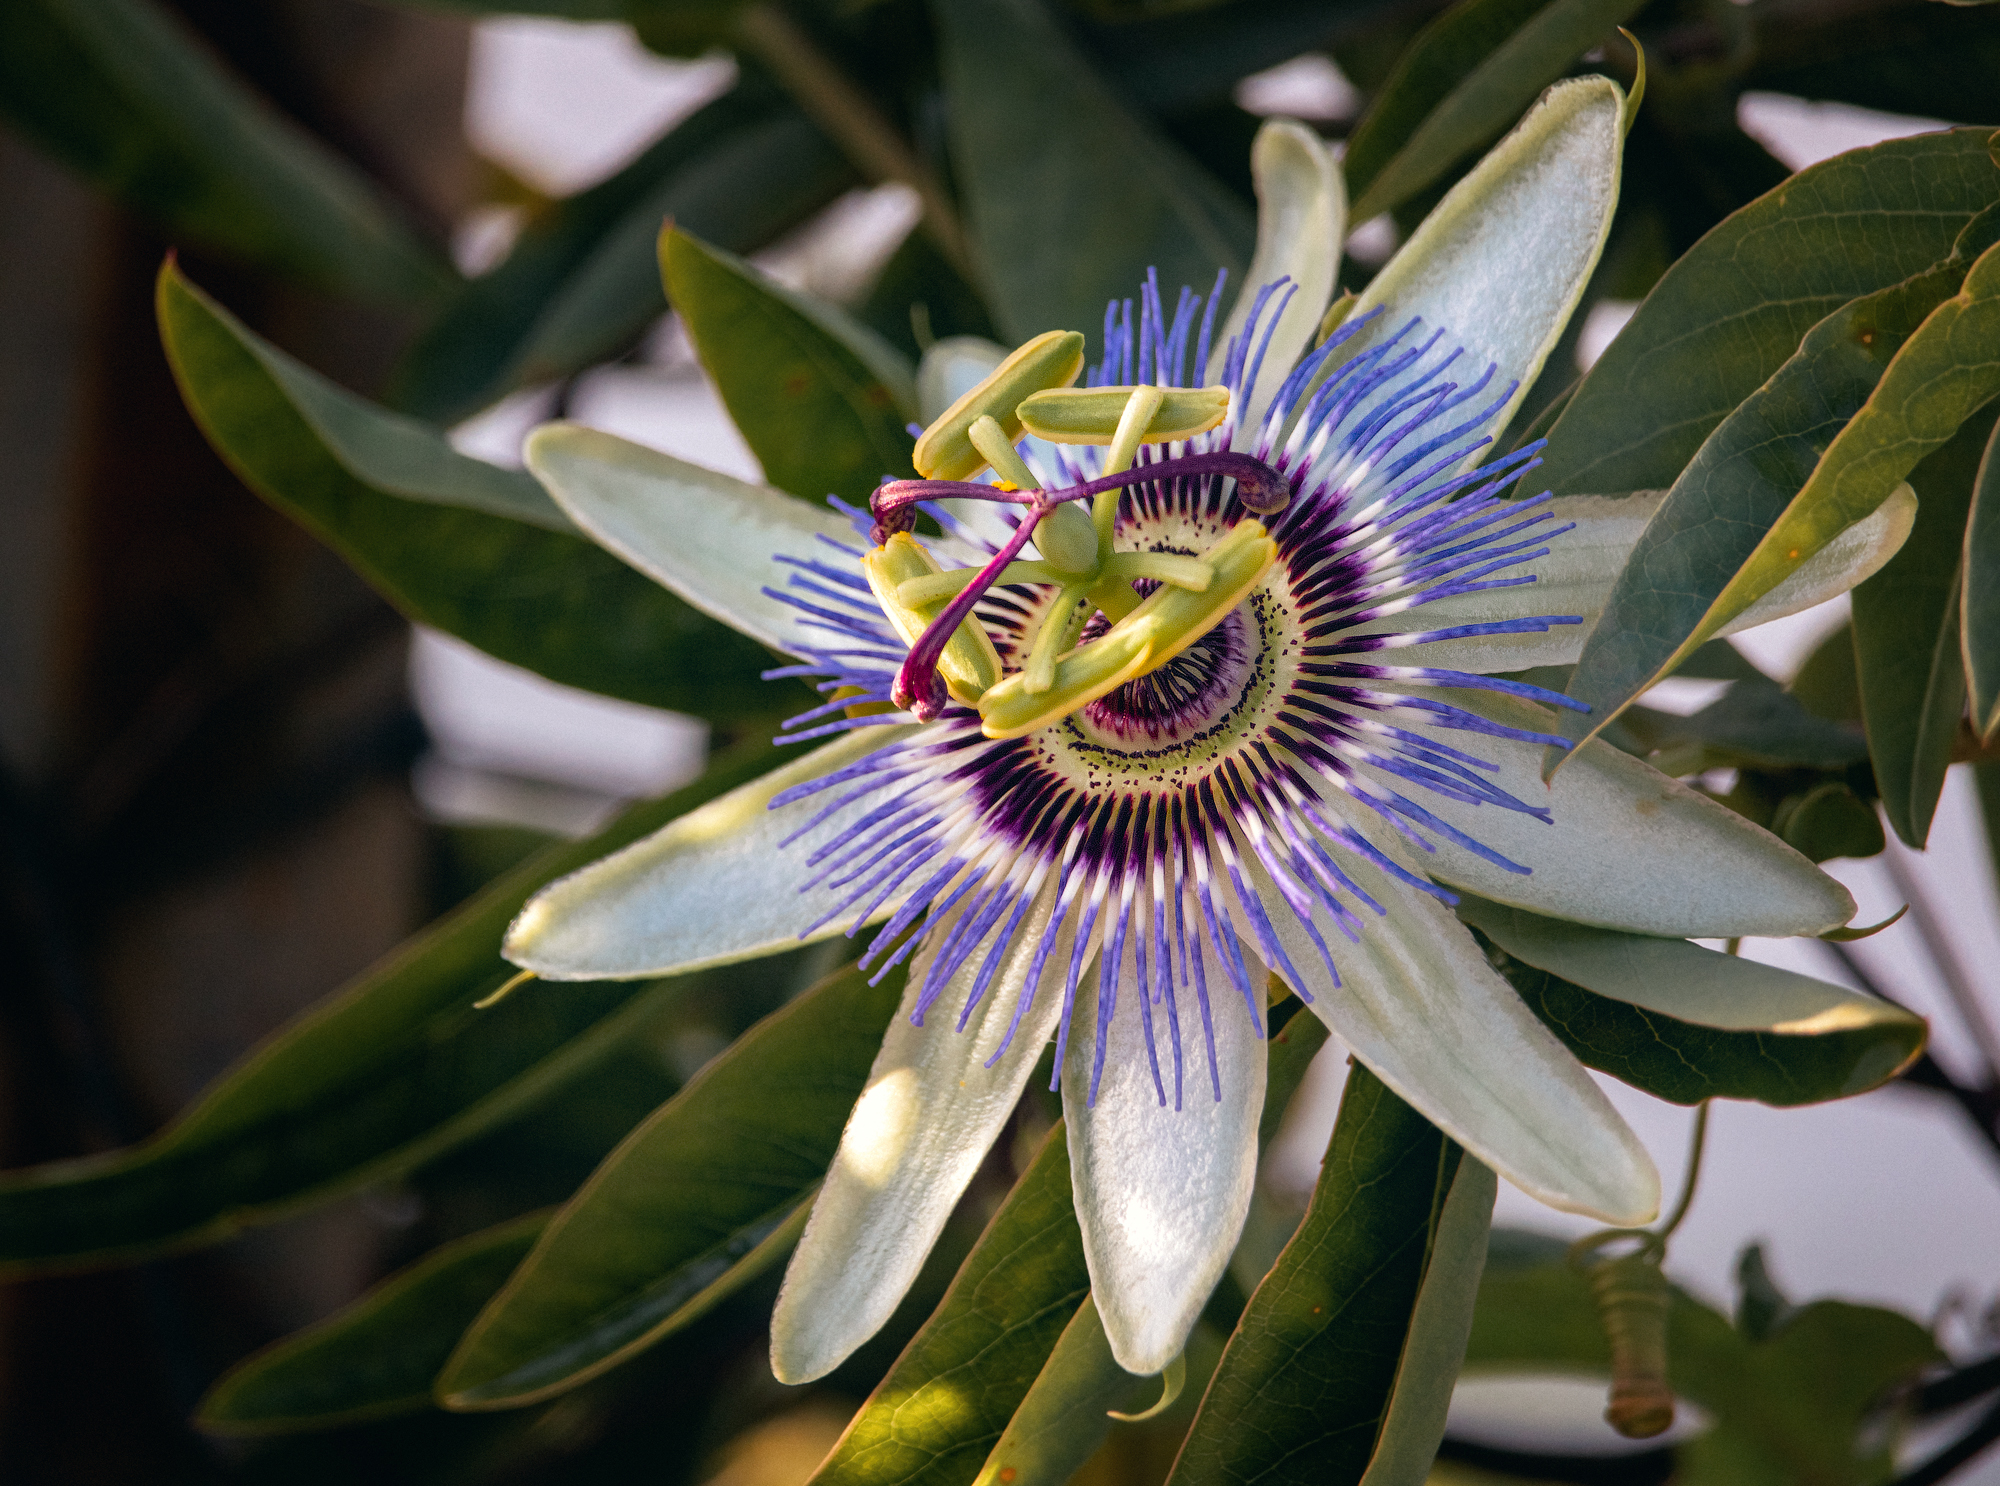
passiflora, flower, plant, purple passionflower, botany, petal, purple, terrestrial plant, vegetation, giant granadilla, fruit, flowering plant, close up, wildflower, electric blue, Sweet granadilla, passion flower family, caper family